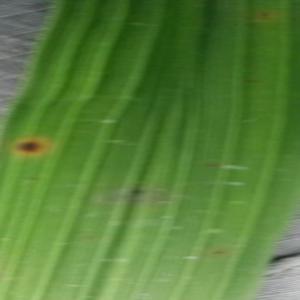
Disease: Brownspot